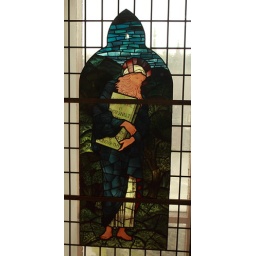
Moses. A stained glass window of Moses in the St Mungo Museum of Religious Life and Art